Moose Cree First Nation

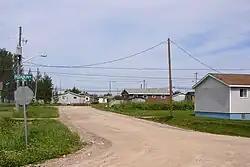
Typical residential street in Factory Island 1 Indian Reserve, Moose Factory.

The Moose Cree First Nation (formerly known as Moose Factory Band of Indians) is a Cree First Nation band government in northern Ontario, Canada. Their traditional territory is on the west side of James Bay. The nation has two reserves: Factory Island 1 (the northern two-thirds of Moose Factory Island); and Moose Factory 68, a tract of land about 15 km upstream on the Moose River covering .